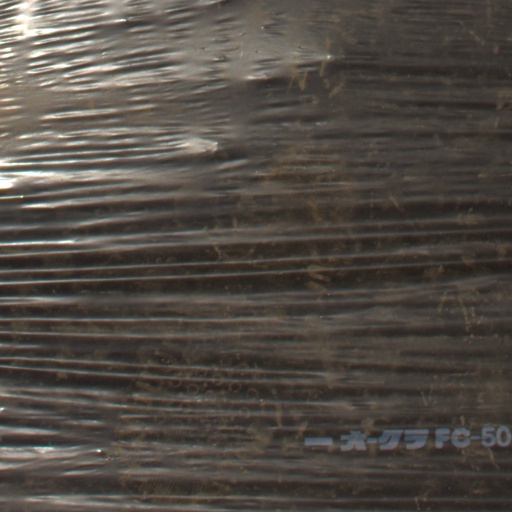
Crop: Jerusalem artichoke